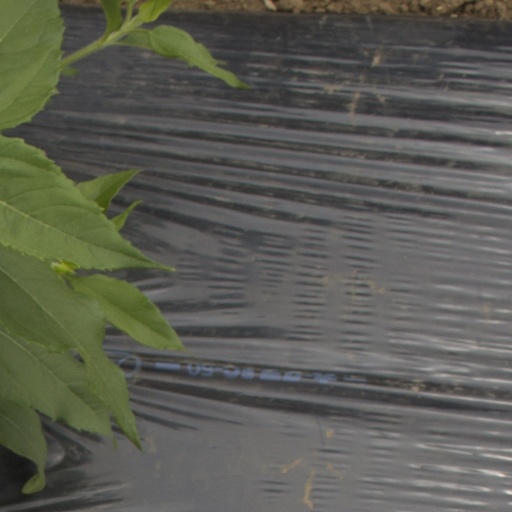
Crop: Jerusalem artichoke